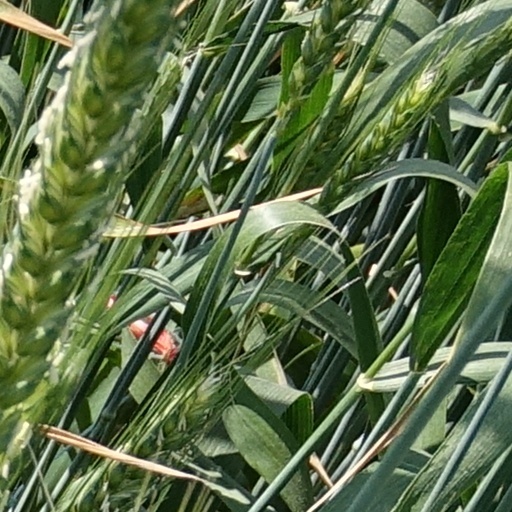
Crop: wheat